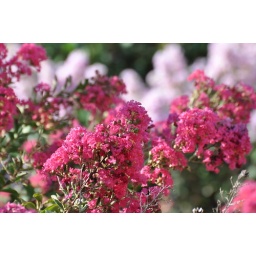
Red in front tree pink in back larger tree